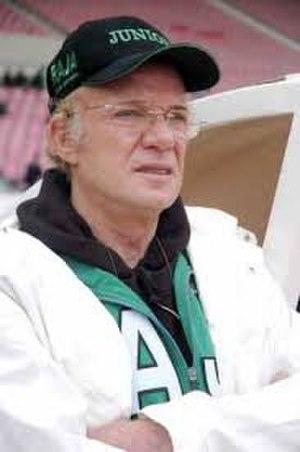
Le Raja Club Athletic ou Raja de Casablanca abrégé en Raja CA ou RCA est un club professionnel marocain de football basé à Casablanca.
L'histoire du Raja Club Atheltic débute au milieu du XXᵉ siècle, au quartier populaire connu pour être le berceau de la résistance à cette époque, Derb Sultan, lorsqu'un groupe de syndicats marocains à leur tête Mahjoub Ben Seddik, chef historique de l'Union marocaine du travail, perçoivent le football comme un instrument d’émancipation et de résistance face au colonisateur, et cherchent à s'inscrire parmi les clubs sportifs de Casablanca. Ils décident finalement le 20 mars 1949 de fonder leur propre club : le Raja Club Athletic.
Oscar Fulloné de son nom complet Luis Oscar Fulloné Arce est un joueur puis entraîneur argentin de football né le 4 avril 1939 à La Plata et mort le 22 mai 2017 à Casablanca au Maroc. Il a entrainé plusieurs équipes africaines et européennes.
La saison 2005-2006 du Raja Club Athletic est la 57ᵉ de l'histoire du club.